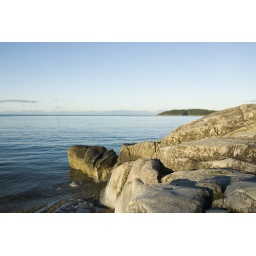
A &amp;quot;turtle's head&amp;quot; granite rock formation on the beach in Sechelt